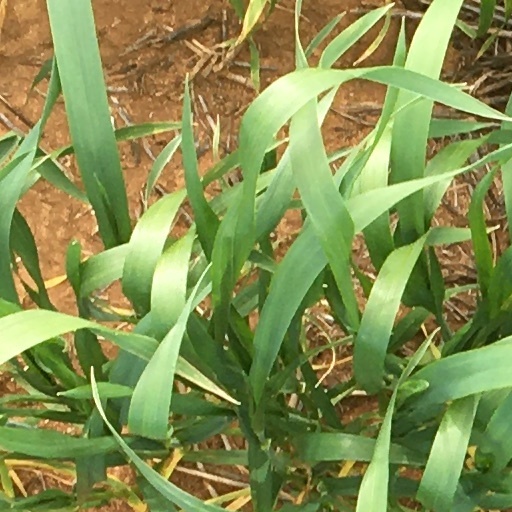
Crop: wheat